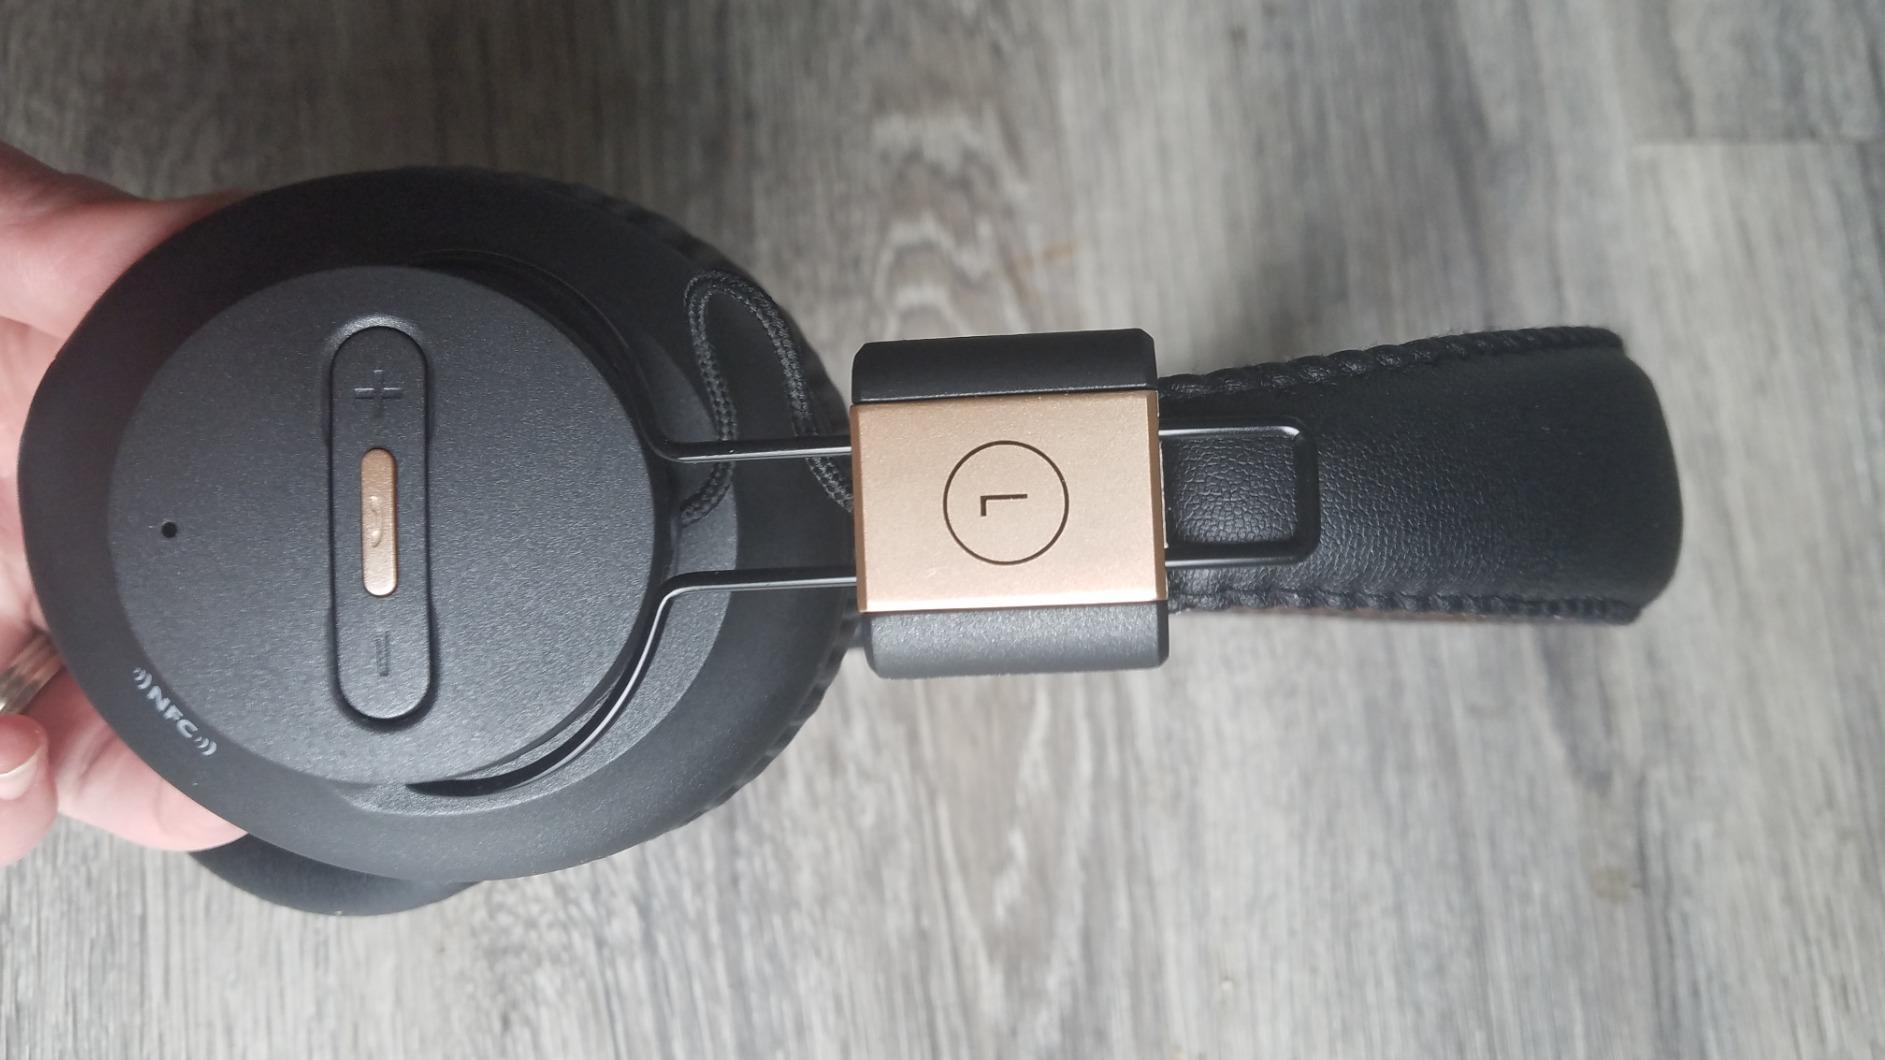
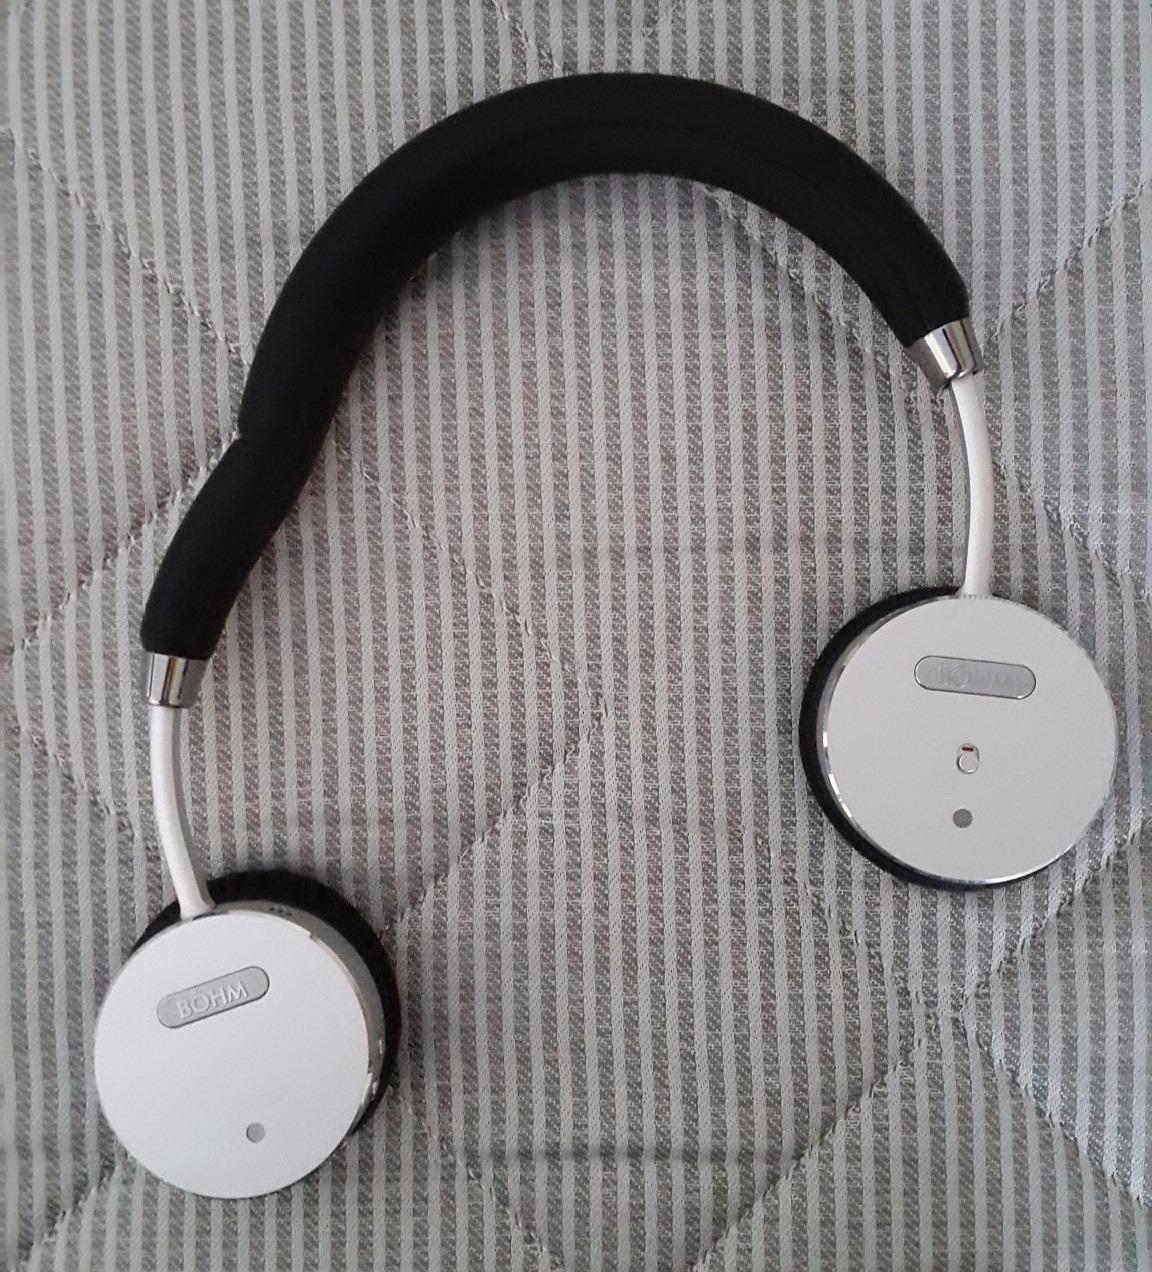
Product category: headphones
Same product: no